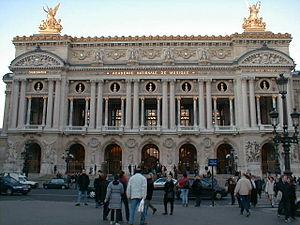
L’opéra Garnier, ou palais Garnier, est un théâtre national qui a la vocation d'être une académie de musique, de chorégraphie et de poésie lyrique ; il est un élément majeur du patrimoine du 9ᵉ arrondissement de Paris et de la capitale. Il est situé place de l'Opéra, à l'extrémité nord de l'avenue de l'Opéra et au carrefour de nombreuses voies. Il est accessible par le métro, par le RER et par le bus. L'édifice s'impose comme un monument particulièrement représentatif de l'architecture éclectique et du style historiciste de la seconde moitié du XIXᵉ siècle. Sur une conception de l’architecte Charles Garnier retenue à la suite d’un concours, sa construction, décidée par Napoléon III dans le cadre des transformations de Paris menées par le préfet Haussmann et interrompue par la guerre de 1870, fut reprise au début de la Troisième République, après la destruction par incendie de l’opéra Le Peletier en 1873. Le bâtiment est inauguré le 5 janvier 1875 par le président Mac Mahon sous la IIIᵉ République.